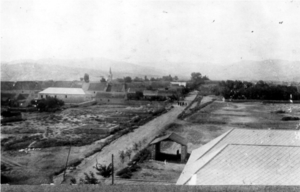
Şəmkir est une ville de la République d'Azerbaïdjan, capitale du raion de Şəmkir, située à l'ouest de la deuxième ville du pays, Gandja.